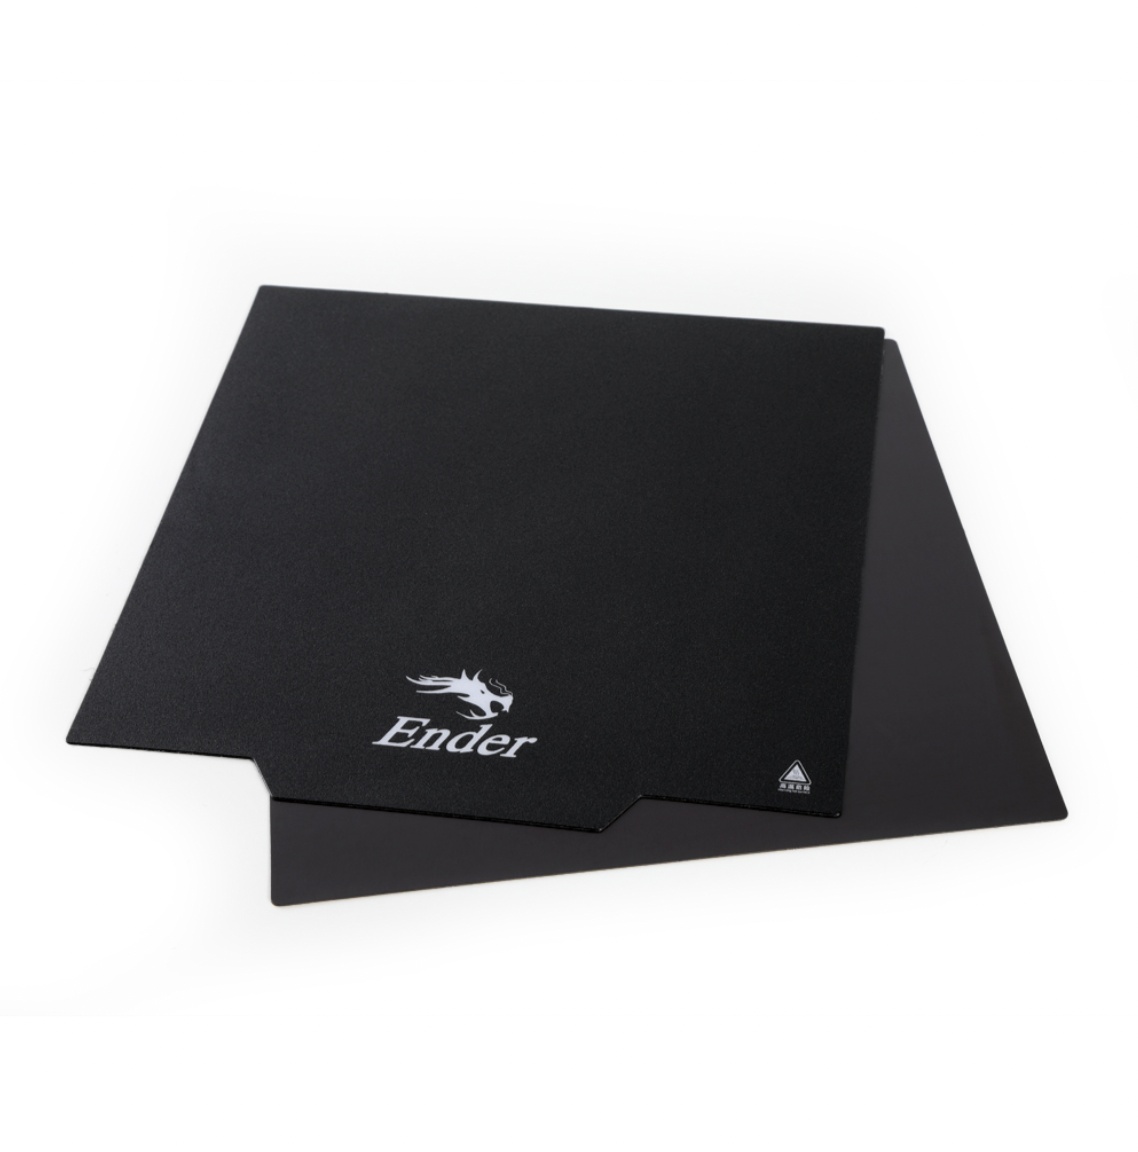
Ender Soft Magnetic Sticker 235*235*1mm Creality
Soft Magnetic Sticker with Strong Flexibility Directly Remove the model by Bending the Sticker Composite Magnetic Material of Strong and Non-degaussing Magnetic Force Easy to be Installed and Removed Compatible with： Ender-3 V2 Ender-3 Ender-3 KR Ender-3 Pro Ender-3S CR20 CP-01 Ender-5 Ender-5S Ender-5 Pro
Brand: Creality
Category: Electronics > Print, Copy, Scan & Fax > 3D Printer Accessories > Print Beds